Simosaurus

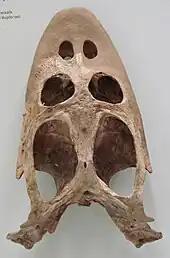
Skull

Because it has blunt teeth, "Simosaurus" is often thought to have been durophagous, meaning that it ate organisms with hard shells. Durophagous reptiles usually have deep jaws and large adductor muscles that close them, but "Simosaurus" had long, slender jaws and relatively small adductor muscles. The long jaw of "Simosaurus" more closely resembles those of reptiles that have snapping bites. Long jaw muscles attach to the front of the large temporal fossae in the top of the skull and slant down to the back end of the lower jaw. These long, slanted muscles exert a forward pull on the jaw, quickly snapping it shut. Smaller muscles are located farther back in the skull, attaching to the back portion of the temporal fossae. These muscles are shorter because they are angled vertically and the skull is very low along the vertical axis. Their close proximity to the jaw joint, however, allows for more crushing power to be exerted. The combination of muscles that quickly snap the jaw shut and muscles that provide crushing power at the back of the jaw is unique to "Simosaurus". It probably fed on moderately hard-shelled organisms such as "Ceratites" and holostean fish.